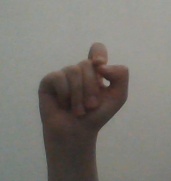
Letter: fa